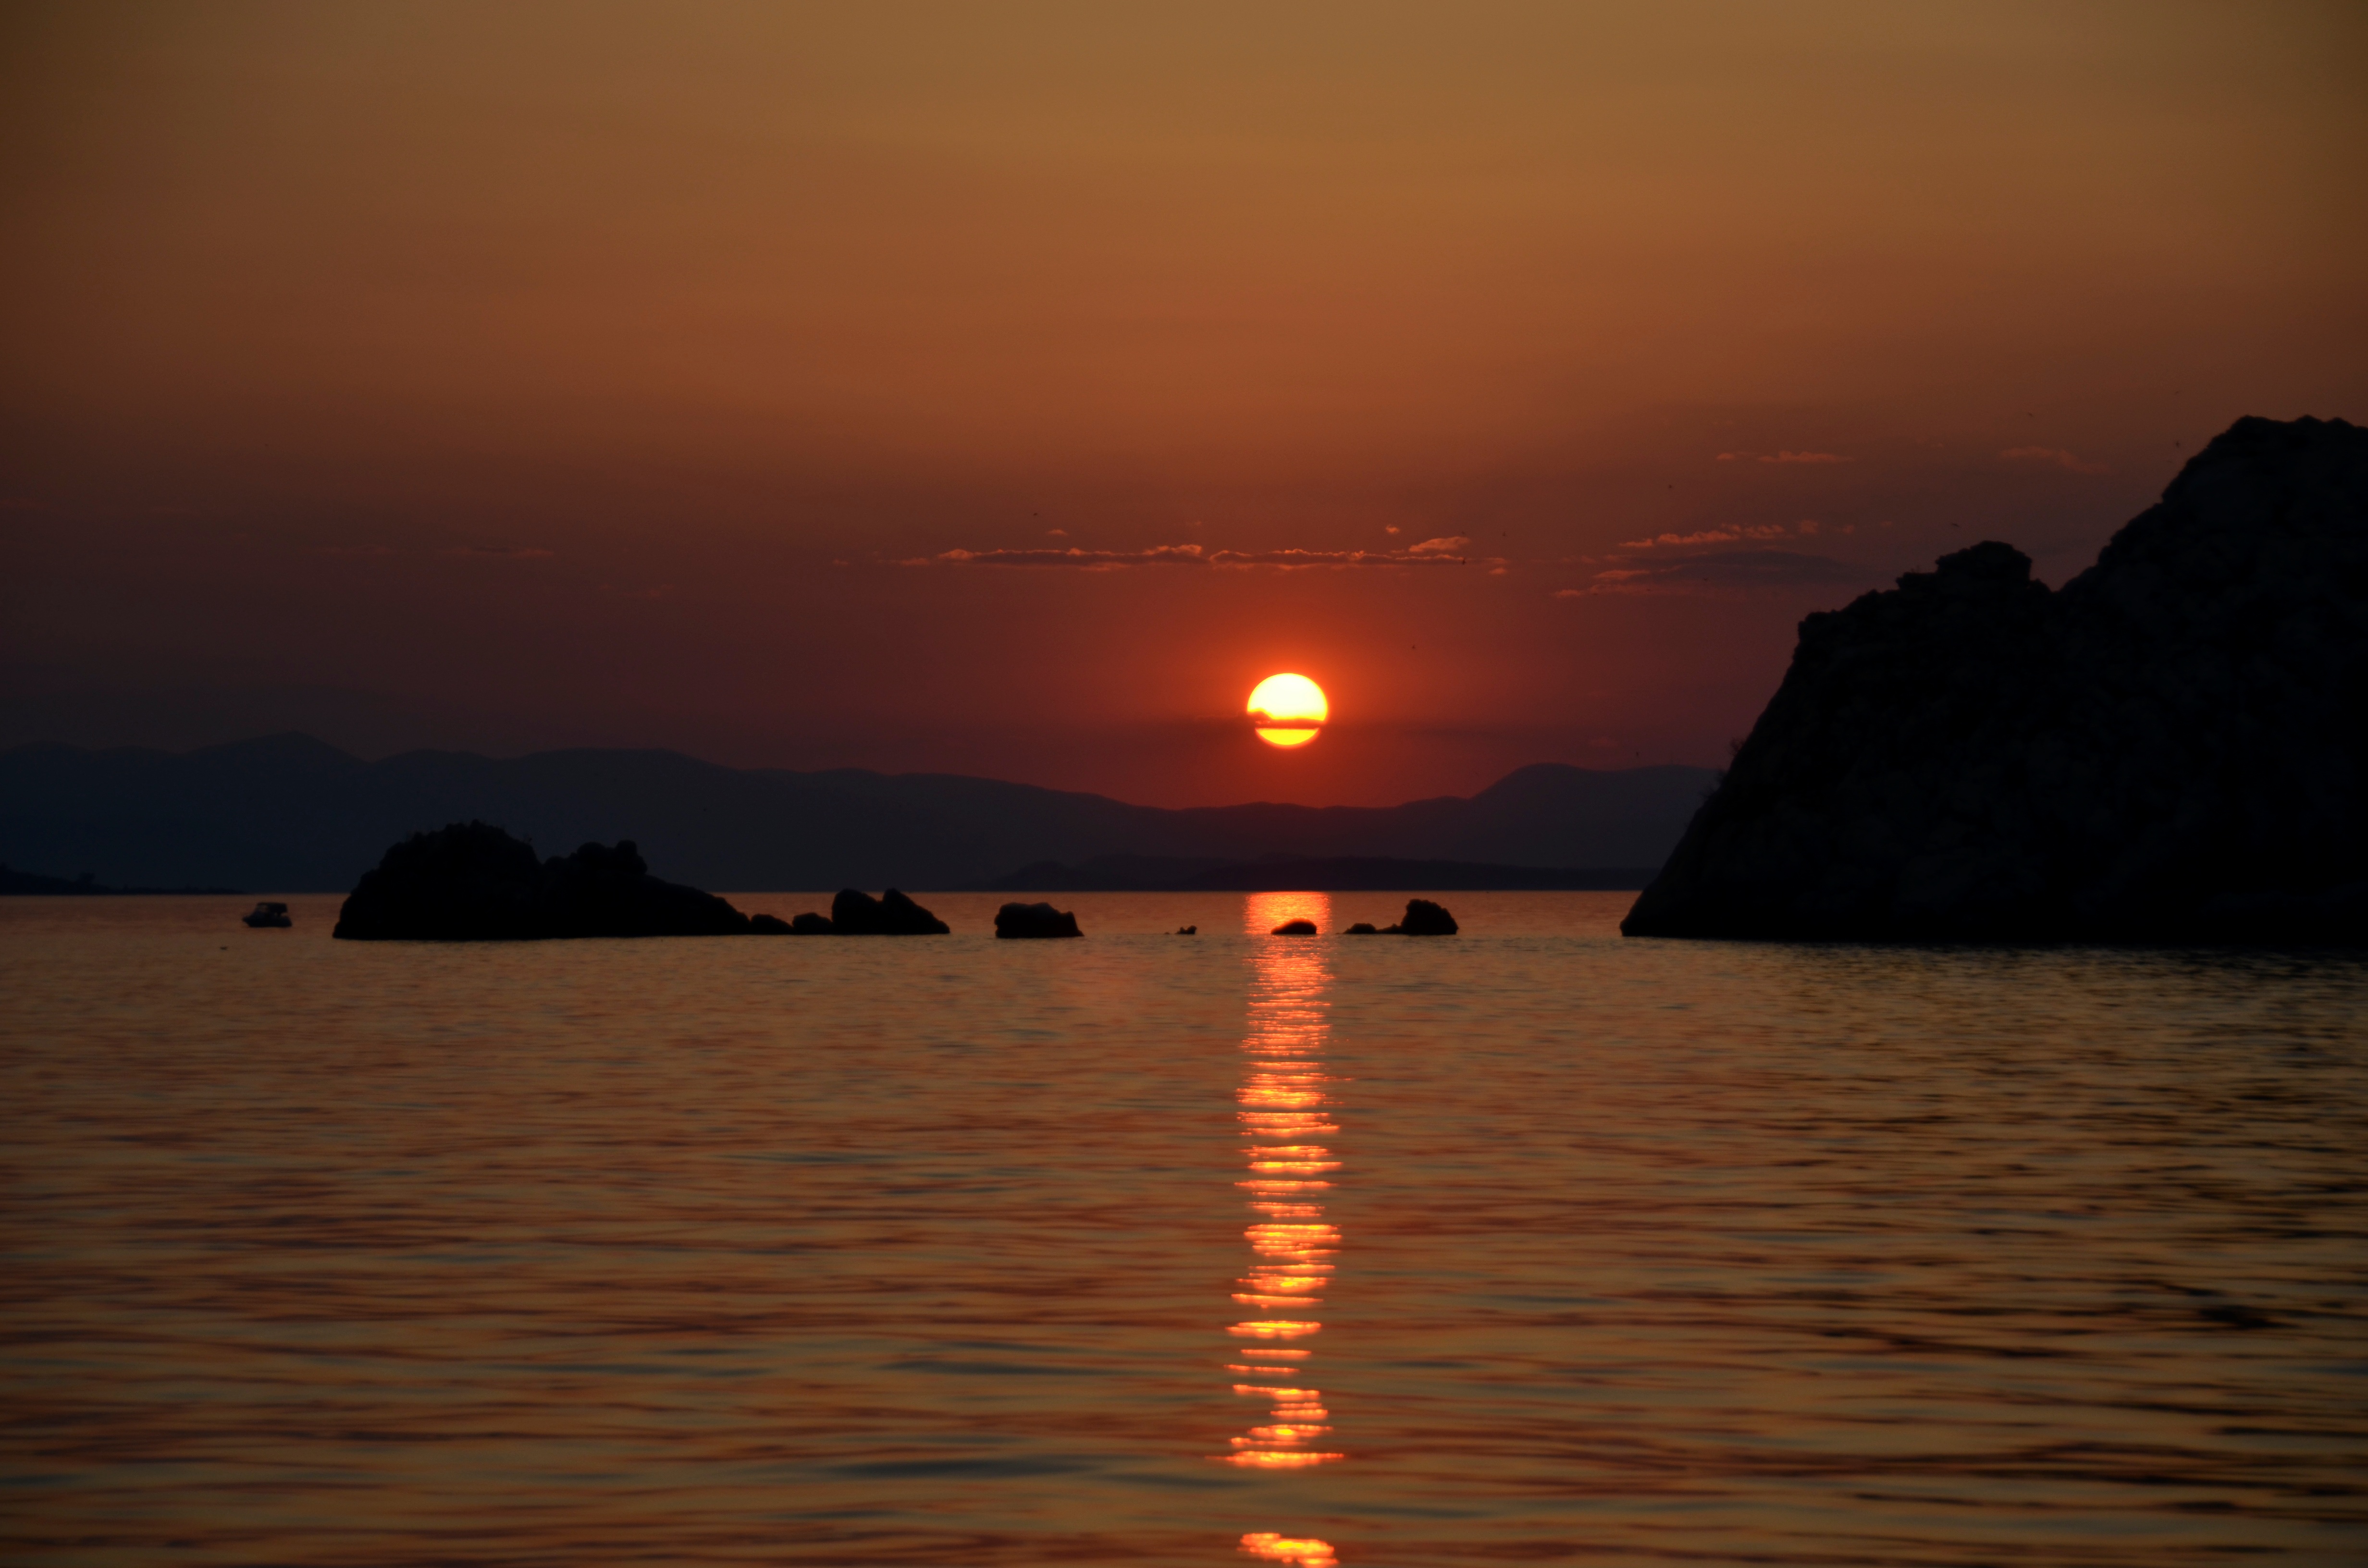
beach, sea, coast, ocean, horizon, sun, sunrise, sunset, morning, dawn, dusk, evening, reflection, calm, bay, island, rocks, afterglow